One Man Band (film)

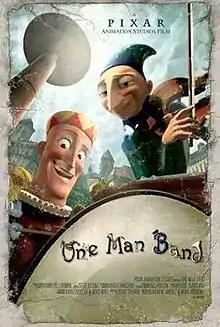
Original Poster

One Man Band is a 2005 Pixar animated musical comedy short film. It debuted at the 29th Annecy International Animated Film Festival in Annecy, France, and won the Platinum Grand Prize at the Future Film Festival in Bologna, Italy. It was shown with the theatrical release of "Cars".